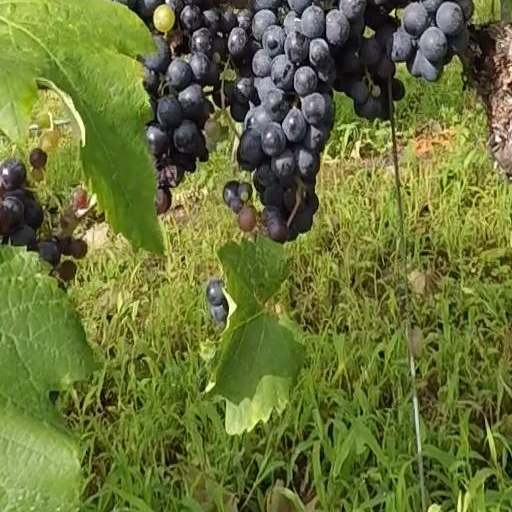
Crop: grape